Jesús Cora y Lira

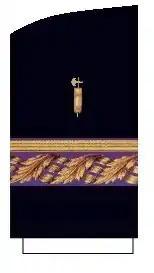
general auditor sleeve strap

On July 12, 1936 Cora with his wife left Madrid for his native Viveiro; none of the sources consulted identifies him as involved in military conspiracy and the press acknowledged that he was to commence summer holidays. Details of his activity during the first months of the Civil War are not known; in October 1936 Cora was again in the navy. He formed part of the Ferrol jury which court-martialled officers from the Almirante Cervera cruiser, charged by the rebels with mutiny; he co-signed death sentence of teniente Luis Sánchez Pinzón, jefe de servicios radiotelegráficos of the cruiser, executed shortly afterwards. Cora spent the rest of the Civil War as Fiscal de la Auditoria de la Base Naval Principal de El Ferrol; following the Nationalist victory in the summer of 1939 he was promoted to coronel.